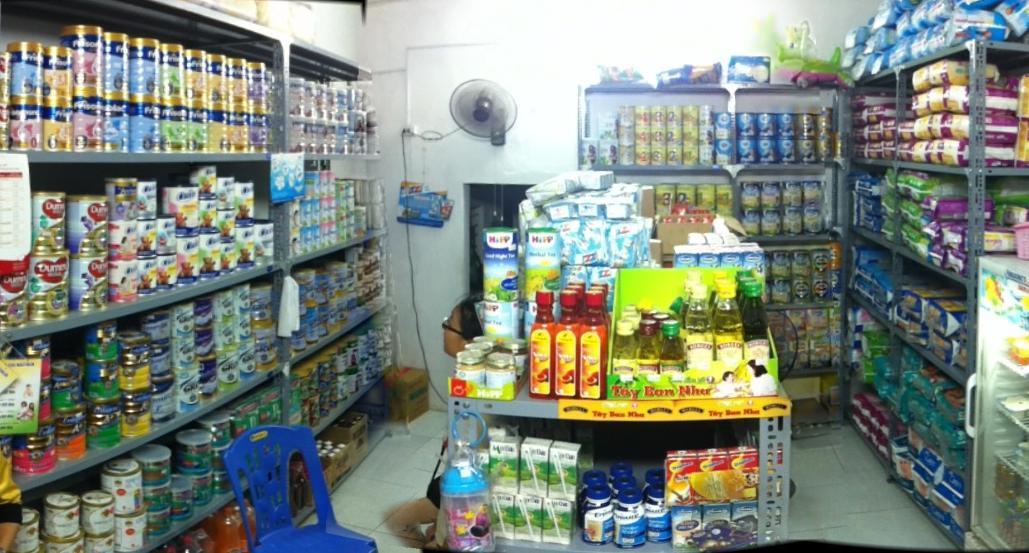
có nhiều loại sản phẩm được bày bán trong cửa hàng tạp hoá